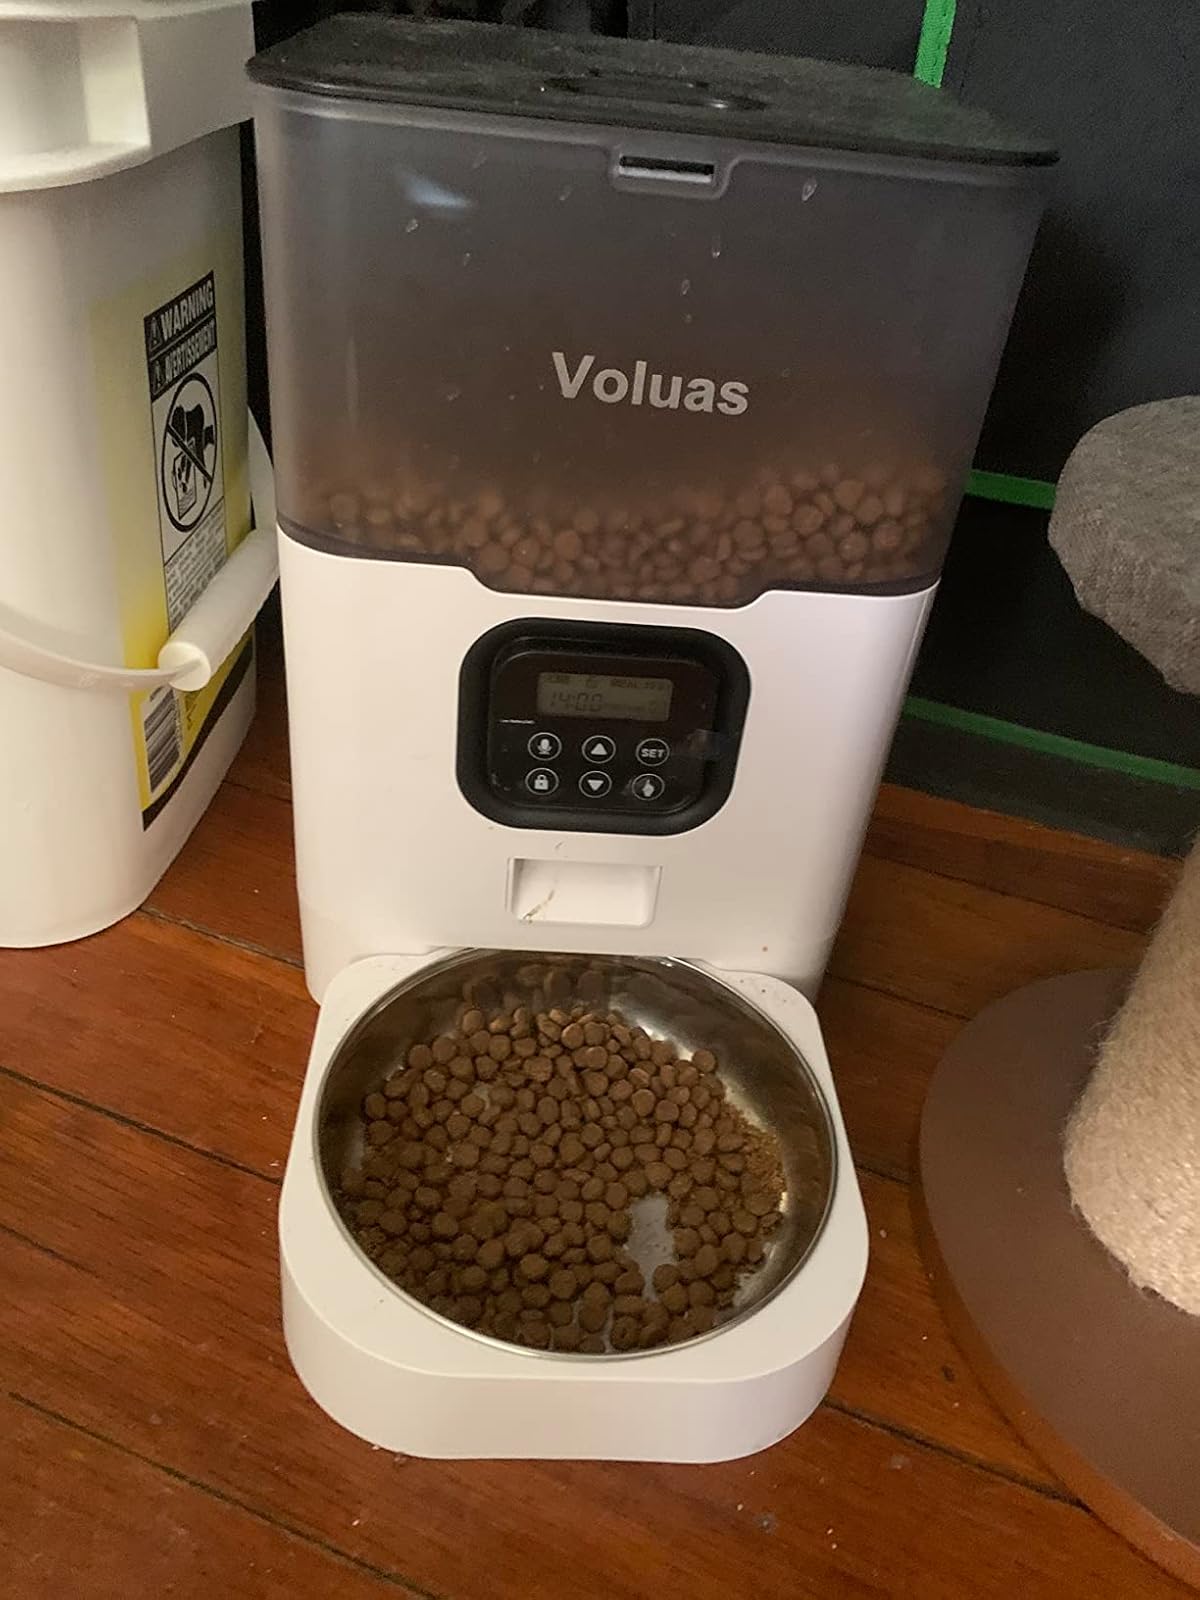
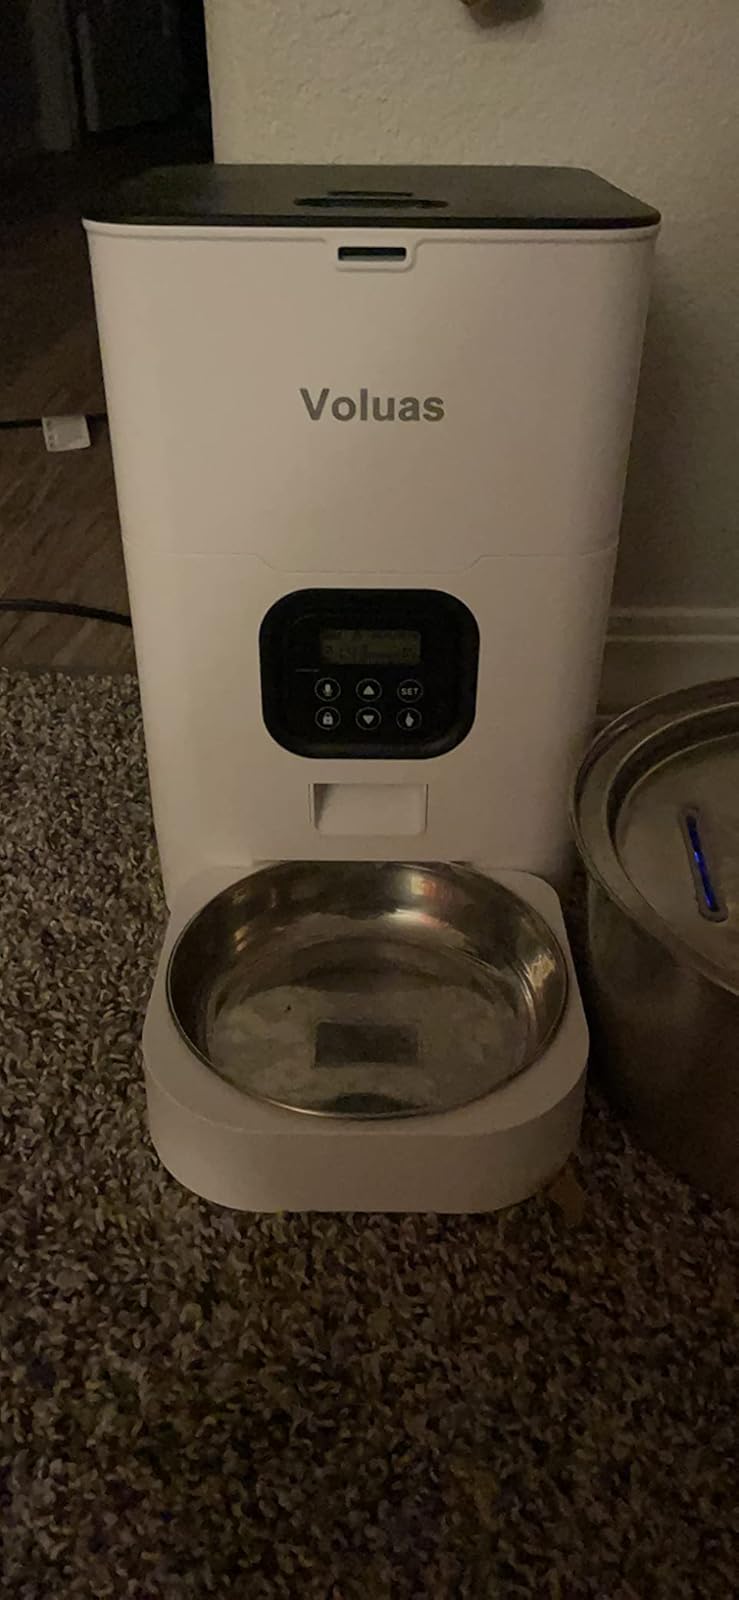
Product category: items_feeder
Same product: no